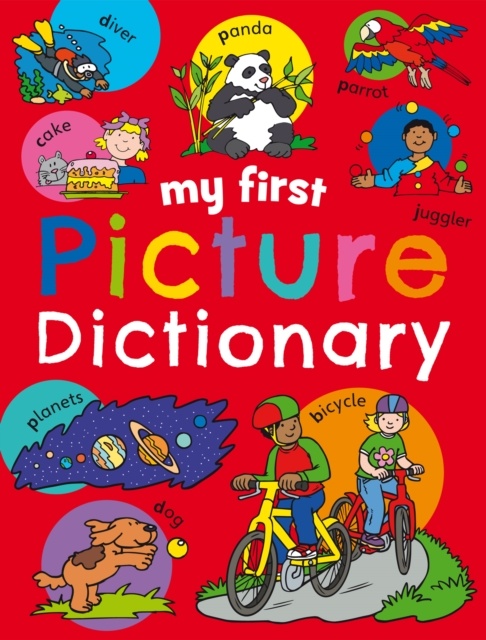
My First Picture Dictionary
Format : Hardback Length : 128 pages Publication date : 21 October 2022 Publisher : Award Publications Ltd Weight : 648g Dimension : 201 x 267 x 16 (mm) ISBN-13 : 9781782703891
Brand: Shulph Ink
Category: Software > Computer Software > Dictionary & Translation Software